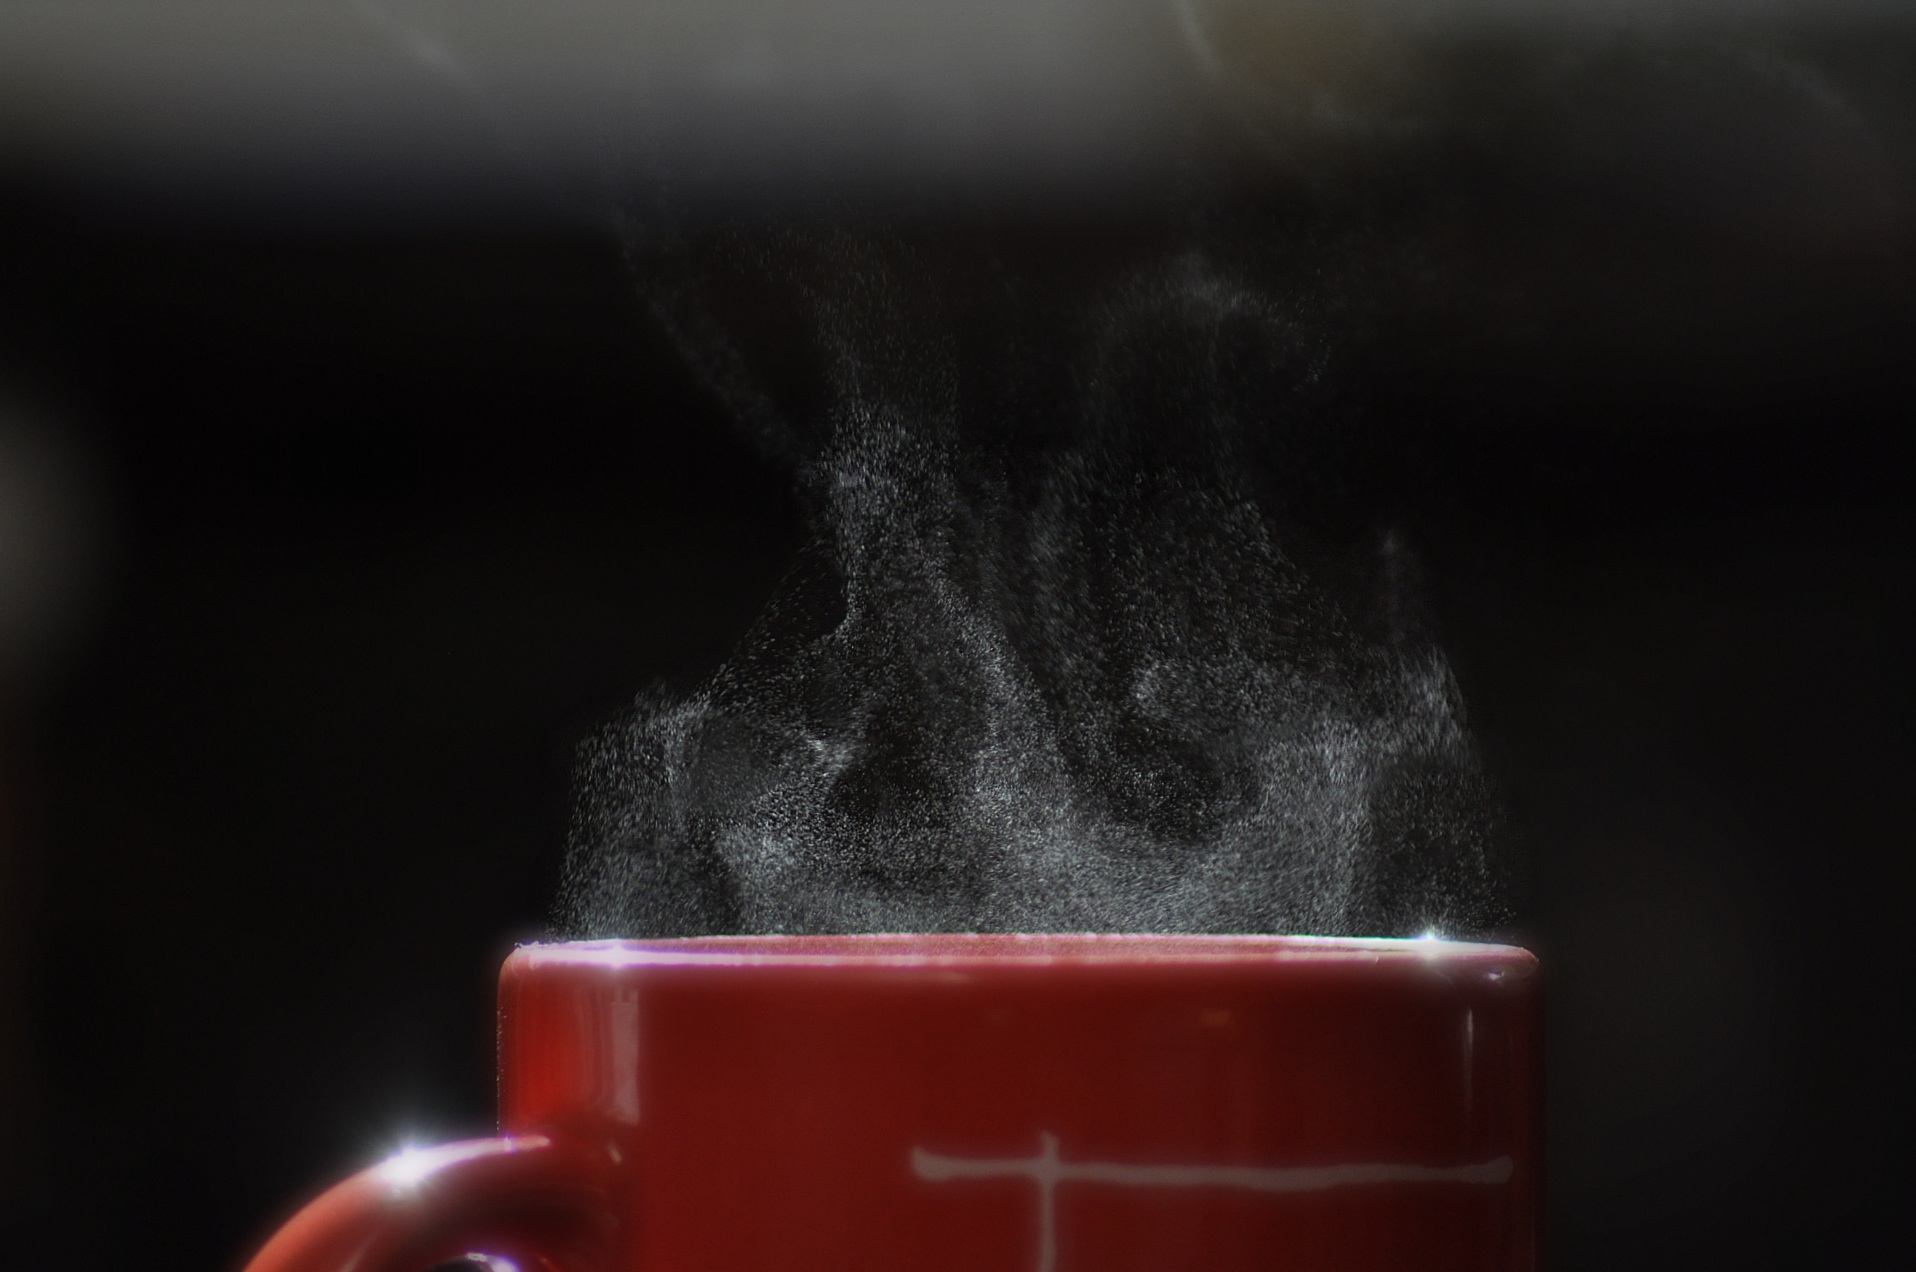
hand, light, photography, steam, glass, cup, red, color, drink, darkness, black, mug, close up, hot, shape, macro photography